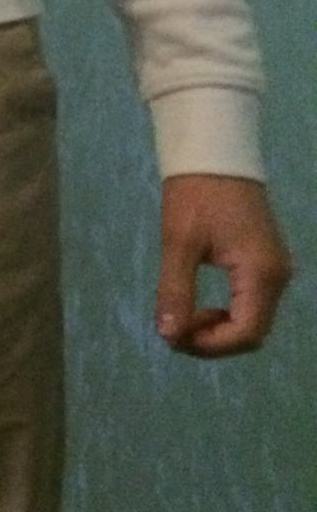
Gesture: no_gesture